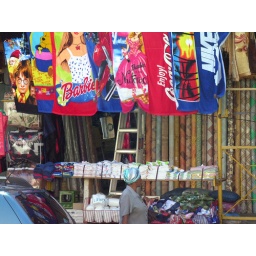
Colourful towels in street market in Durban.